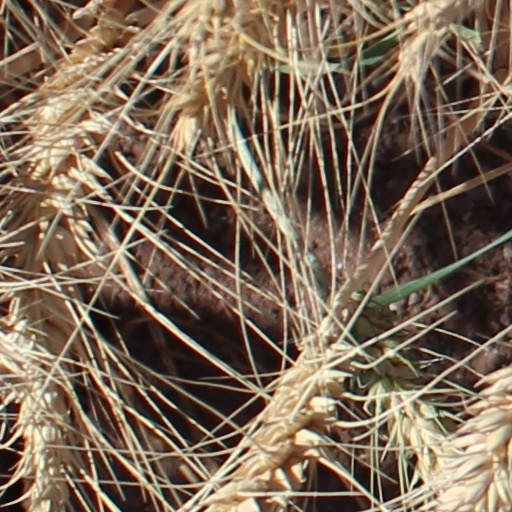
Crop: wheat